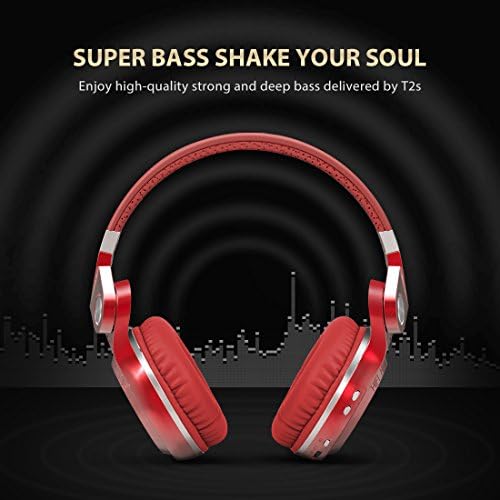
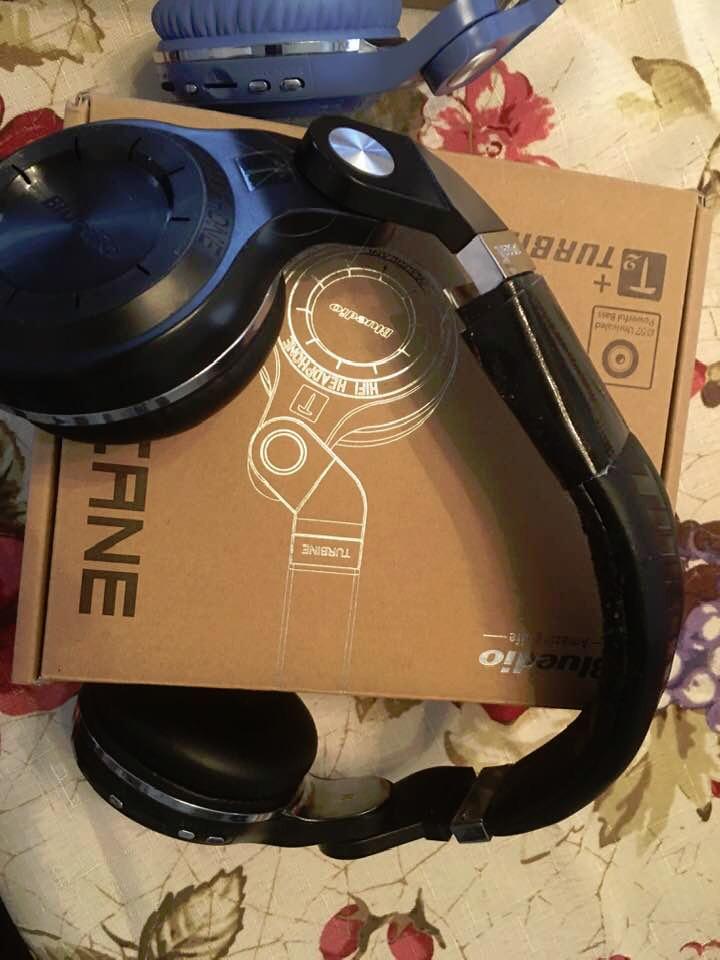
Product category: headphones
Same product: no